Alexander Gorgon

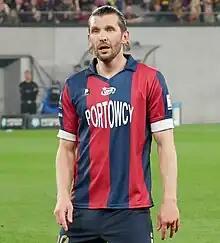
Gorgon with Pogoń Szczecin in 2023

Alexander Gorgon (born 28 October 1988) is an Austrian-Polish professional footballer who plays as an attacking midfielder for Austrian Bundesliga club Rheindorf Altach.